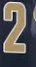
Number: 2